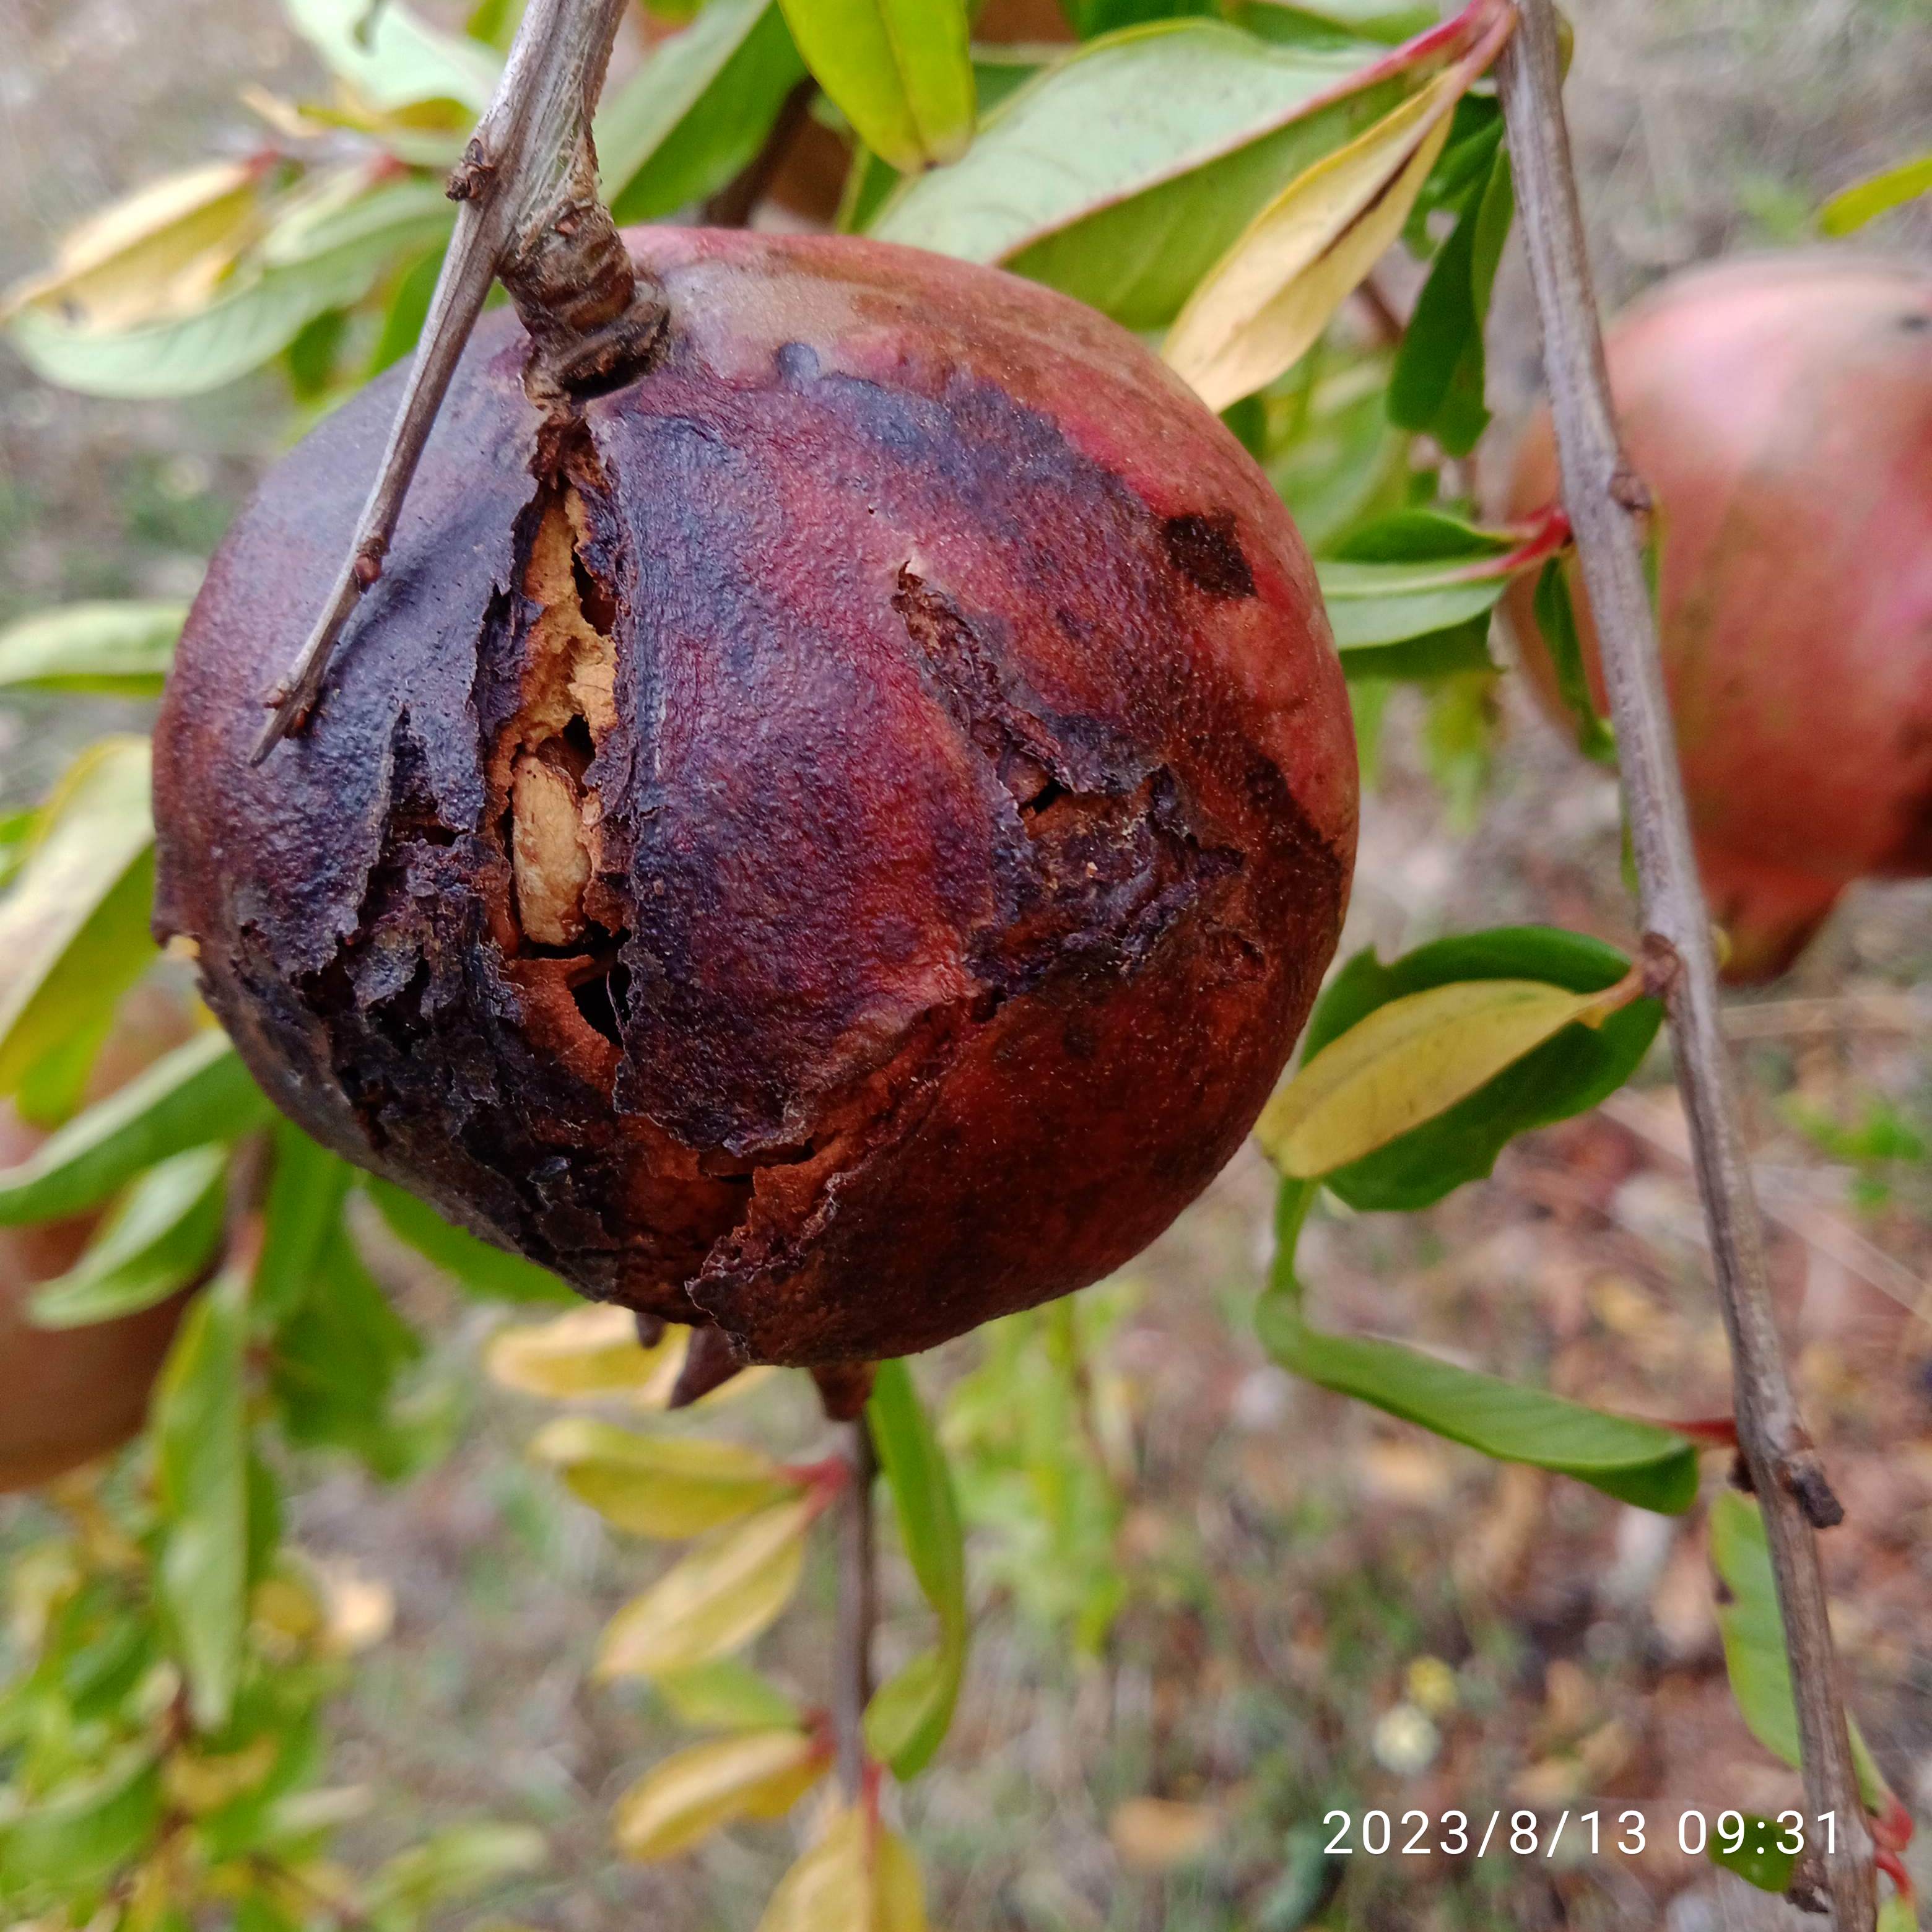
Label: Bacterial_Blight